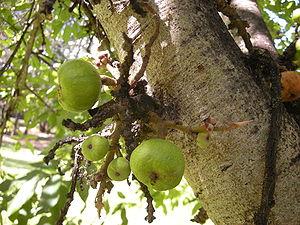
Ficus racemosa ou Ficus glomerata est une espèce de plante de la famille des Moraceae. Elle est originaire d'Australasie, d'Asie du Sud-Est et du sous-continent indien. Ses figues poussent directement sur tronc ou à proximité.